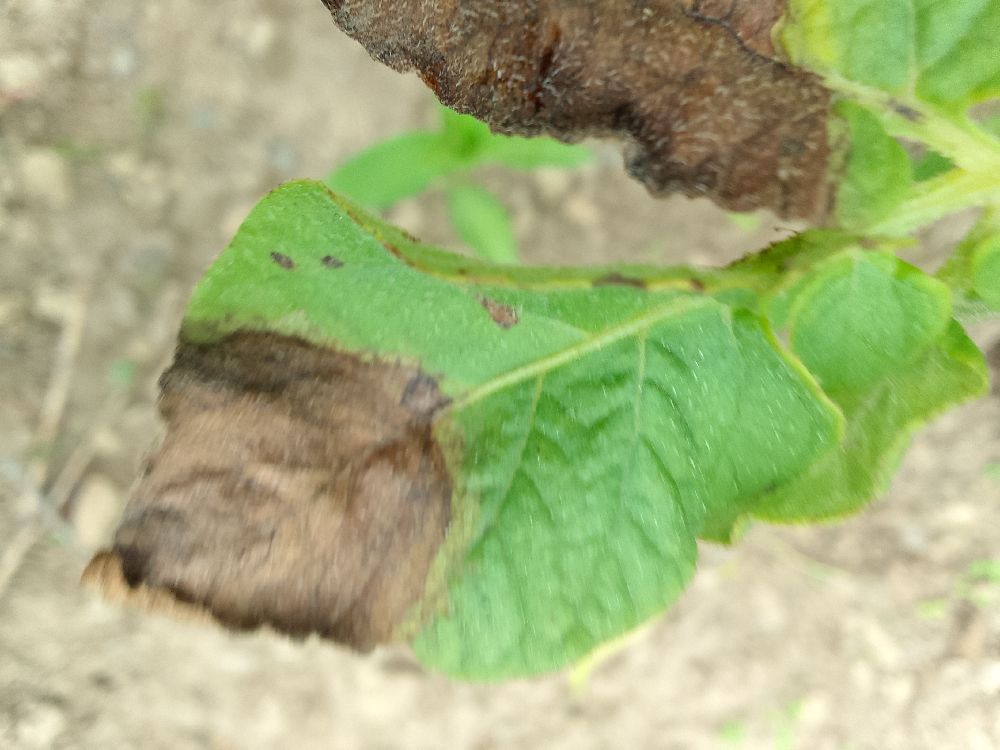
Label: Late blight